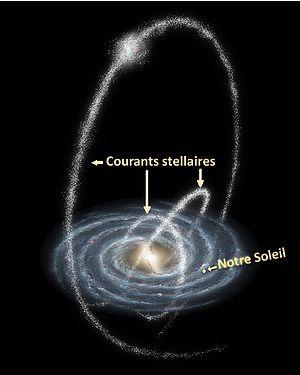
Courants stellaires entourant la Voie lactée.
L'anneau de la Licorne, également connu sous les noms de courant de la Licorne, surdensité de la Licorne et structure stellaire de l'anti-centre galactique, est un long et complexe filament d'étoiles qui entoure la Voie lactée. Découvert en 2002, il fait environ 200 000 années-lumière de long et contient environ 100 millions de masses solaires. Il entoure le centre galactique à une distance d'environ 16,5 ± 1,5 kpc.